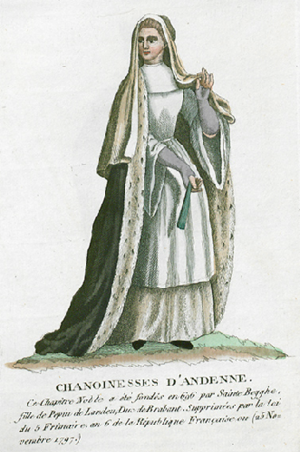
Collection de costumes de tous les ordres monastiques, supprimés à differentes époques, dans la ci-devant Belgique, Bruxelles, Philippe Joseph Maillart et sœur, 1811
L'abbaye d'Andenne était un monastère fondé par sainte Begge, fille de Pépin de Landen, veuve d'Ansegisel et mère de Pépin de Herstal, vers 692.